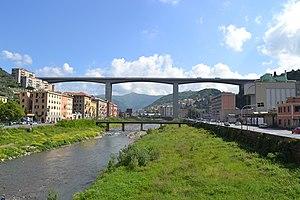
Le viaduc de Bisagno est un viaduc autoroutier italien, situé le long de l'autoroute A12 à Gênes.